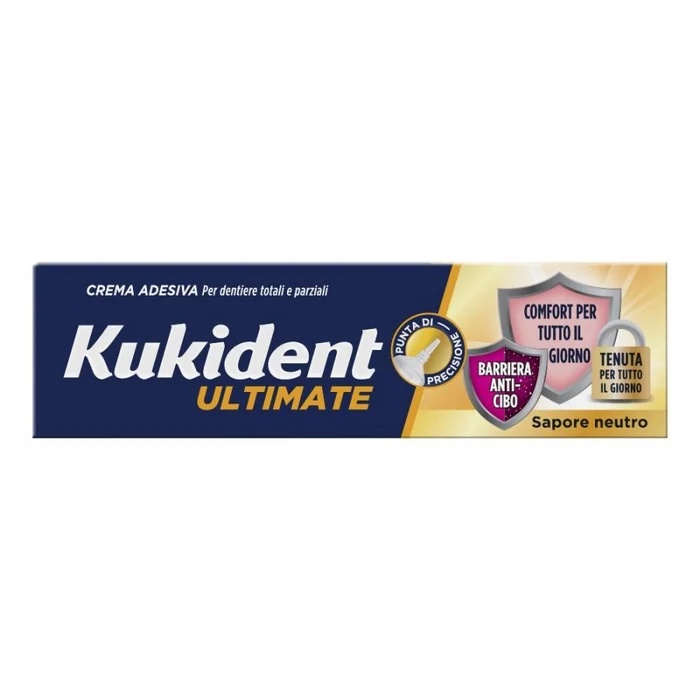
Kukident Ultimate 40g
Kukident Ultimate è una crema adesiva per dentiere che offre una tenuta superiore, protezione delle gengive, e previene la proliferazione batterica. Garantisce una applicazione precisa grazie al beccuccio sottile. Kukident Ultimate assicura: Migliore tenuta: grazie alla sua tecnologia avanzata, Kukident Ultimate garantisce una tenuta superiore, riducendo il movimento e lo sfregamento della dentiera. Protezione delle gengive: forma una barriera protettiva che impedisce alle particelle di cibo di infilarsi sotto la dentiera, prevenendo le irritazioni gengivali. Prevenzione della proliferazione batterica: contiene agenti antibatterici che aiutano a mantenere l'igiene orale e a prevenire l'alitosi. Applicazione precisa: il beccuccio super sottile facilita l'applicazione di linee sottili e precise, evitando sprechi e fuoriuscite. Sapore neutro.
Brand: PROCTER & GAMBLE SRL
Category: Health & Beauty > Personal Care > Oral Care > Denture Adhesives